Phạm Quang Khiêm

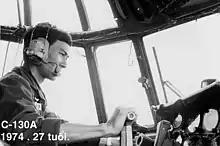
27-year-old Khiêm in at C-130A in 1974

On April 3, Khiêm was on standby for a C-130 mission, but he realized he needed to inform his family of his escape plan. He told an officer that he wasn't feeling well, which allowed him to be moved to the bottom of the mission list. Khiêm rushed home and instructed one of his brothers to keep the family close to Saigon, where they had gathered. He also told them to head to Long Thanh Airfield (also known as Bearcat Base) as soon as they received word from him. Long Thanh, once a U.S. Army airbase, had been closed and abandoned after the American withdrawal in 1973. Khiêm had landed there many times during his training.